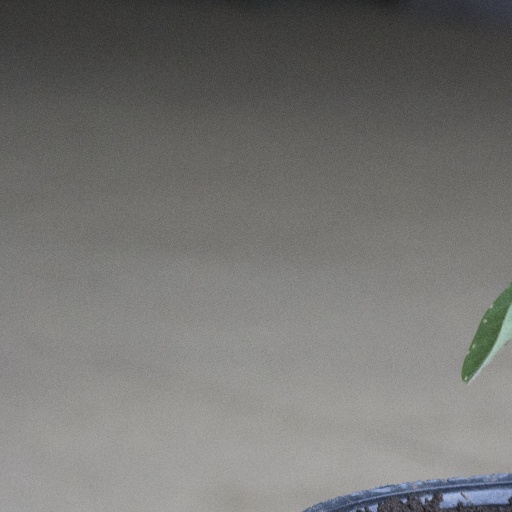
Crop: soybean